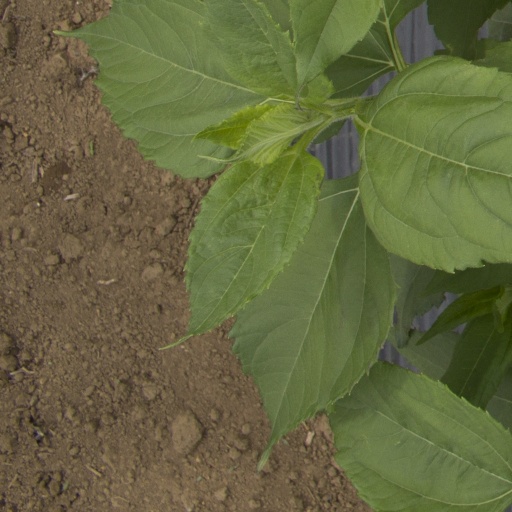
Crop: Jerusalem artichoke